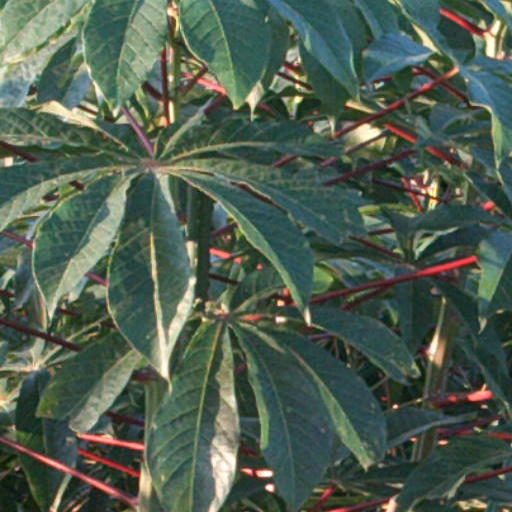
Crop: cassava